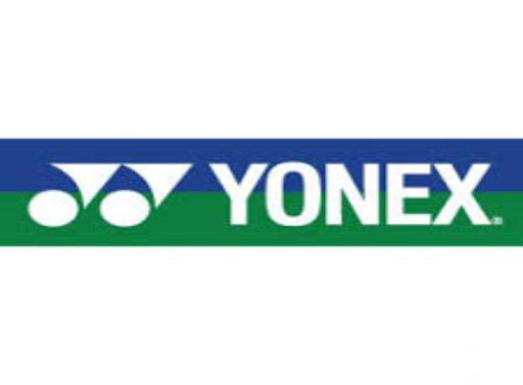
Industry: Sports